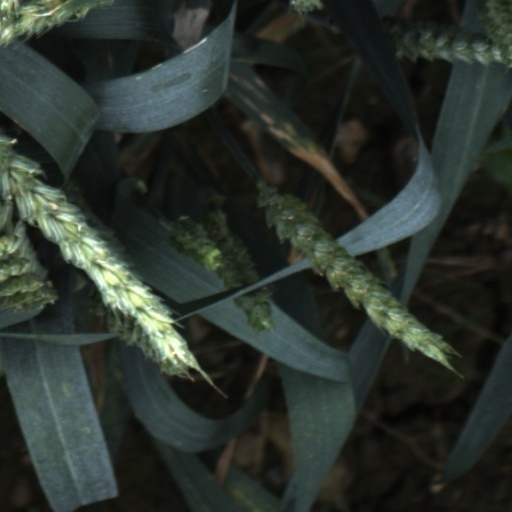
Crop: wheat